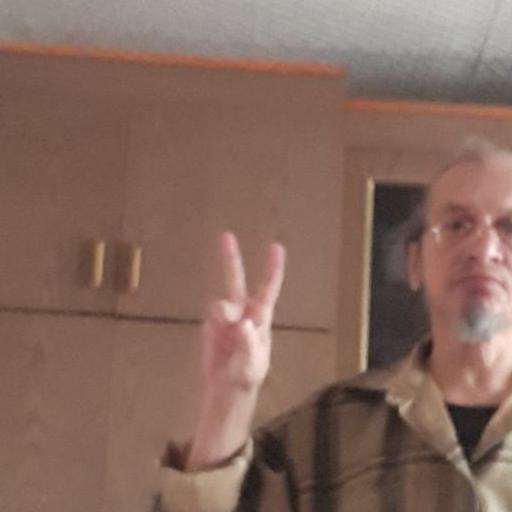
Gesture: peace